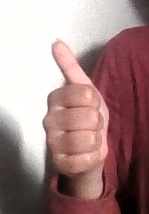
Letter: aleff